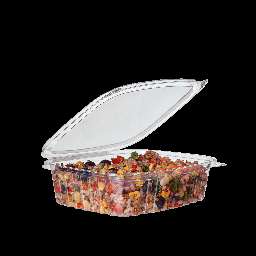
Label: plastic